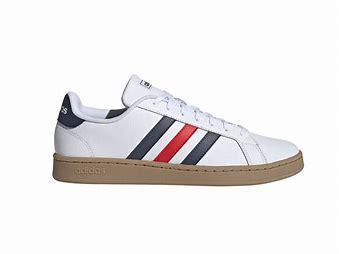
Brand: Adidas
Model: Grand Court